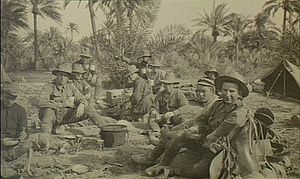
1. verdenskrig i Mellemøsten / Styrker / Ententen
Australske soldater i Bagdad, 1917
1. verdenskrig i Mellemøsten er en samlebetegnelse for kamphandlinger, der strakte sig fra den 29. oktober 1914 til den 30. oktober 1918. De stridende parter var på den ene side det Osmanniske Rige, som fik nogen bistand fra de andre Centralmagter og i hovedsagen det Britiske imperium og det Russiske Kejserrige blandt Ententemagterne. Der var fem større felttog: Sinai og Palæstina-felttoget, felttoget i Mesopotamien, felttoget i Kaukasus, felttoget i Persien samt slaget ved Gallipoli. Der var også det mindre Felttoget i Nordafrika, Den Arabiske Revolte og det Sydarabiske felttog.